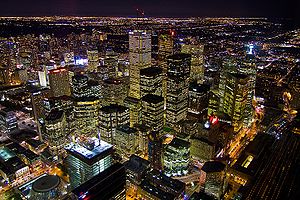
Canadas økonomi
Torontos finansielle distrikt
Canadas økonomi er verdens 11. største og er en af verdens rigeste lande målt på BNP pr. indbygger. Canada er medlem af Organization for Economic Co-operation and Development og Group of Eight. Den mest udbredte sektor er serviceindustrien, der giver job til omkring 75 % af Canadas arbejdere. Canada er usædvanligt blandt i-landene, idet den primære sektor har en stor betydning for landets økonomi. Årsagen er den store skovarbejde- mine- og olie-industri.